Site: brandenburg
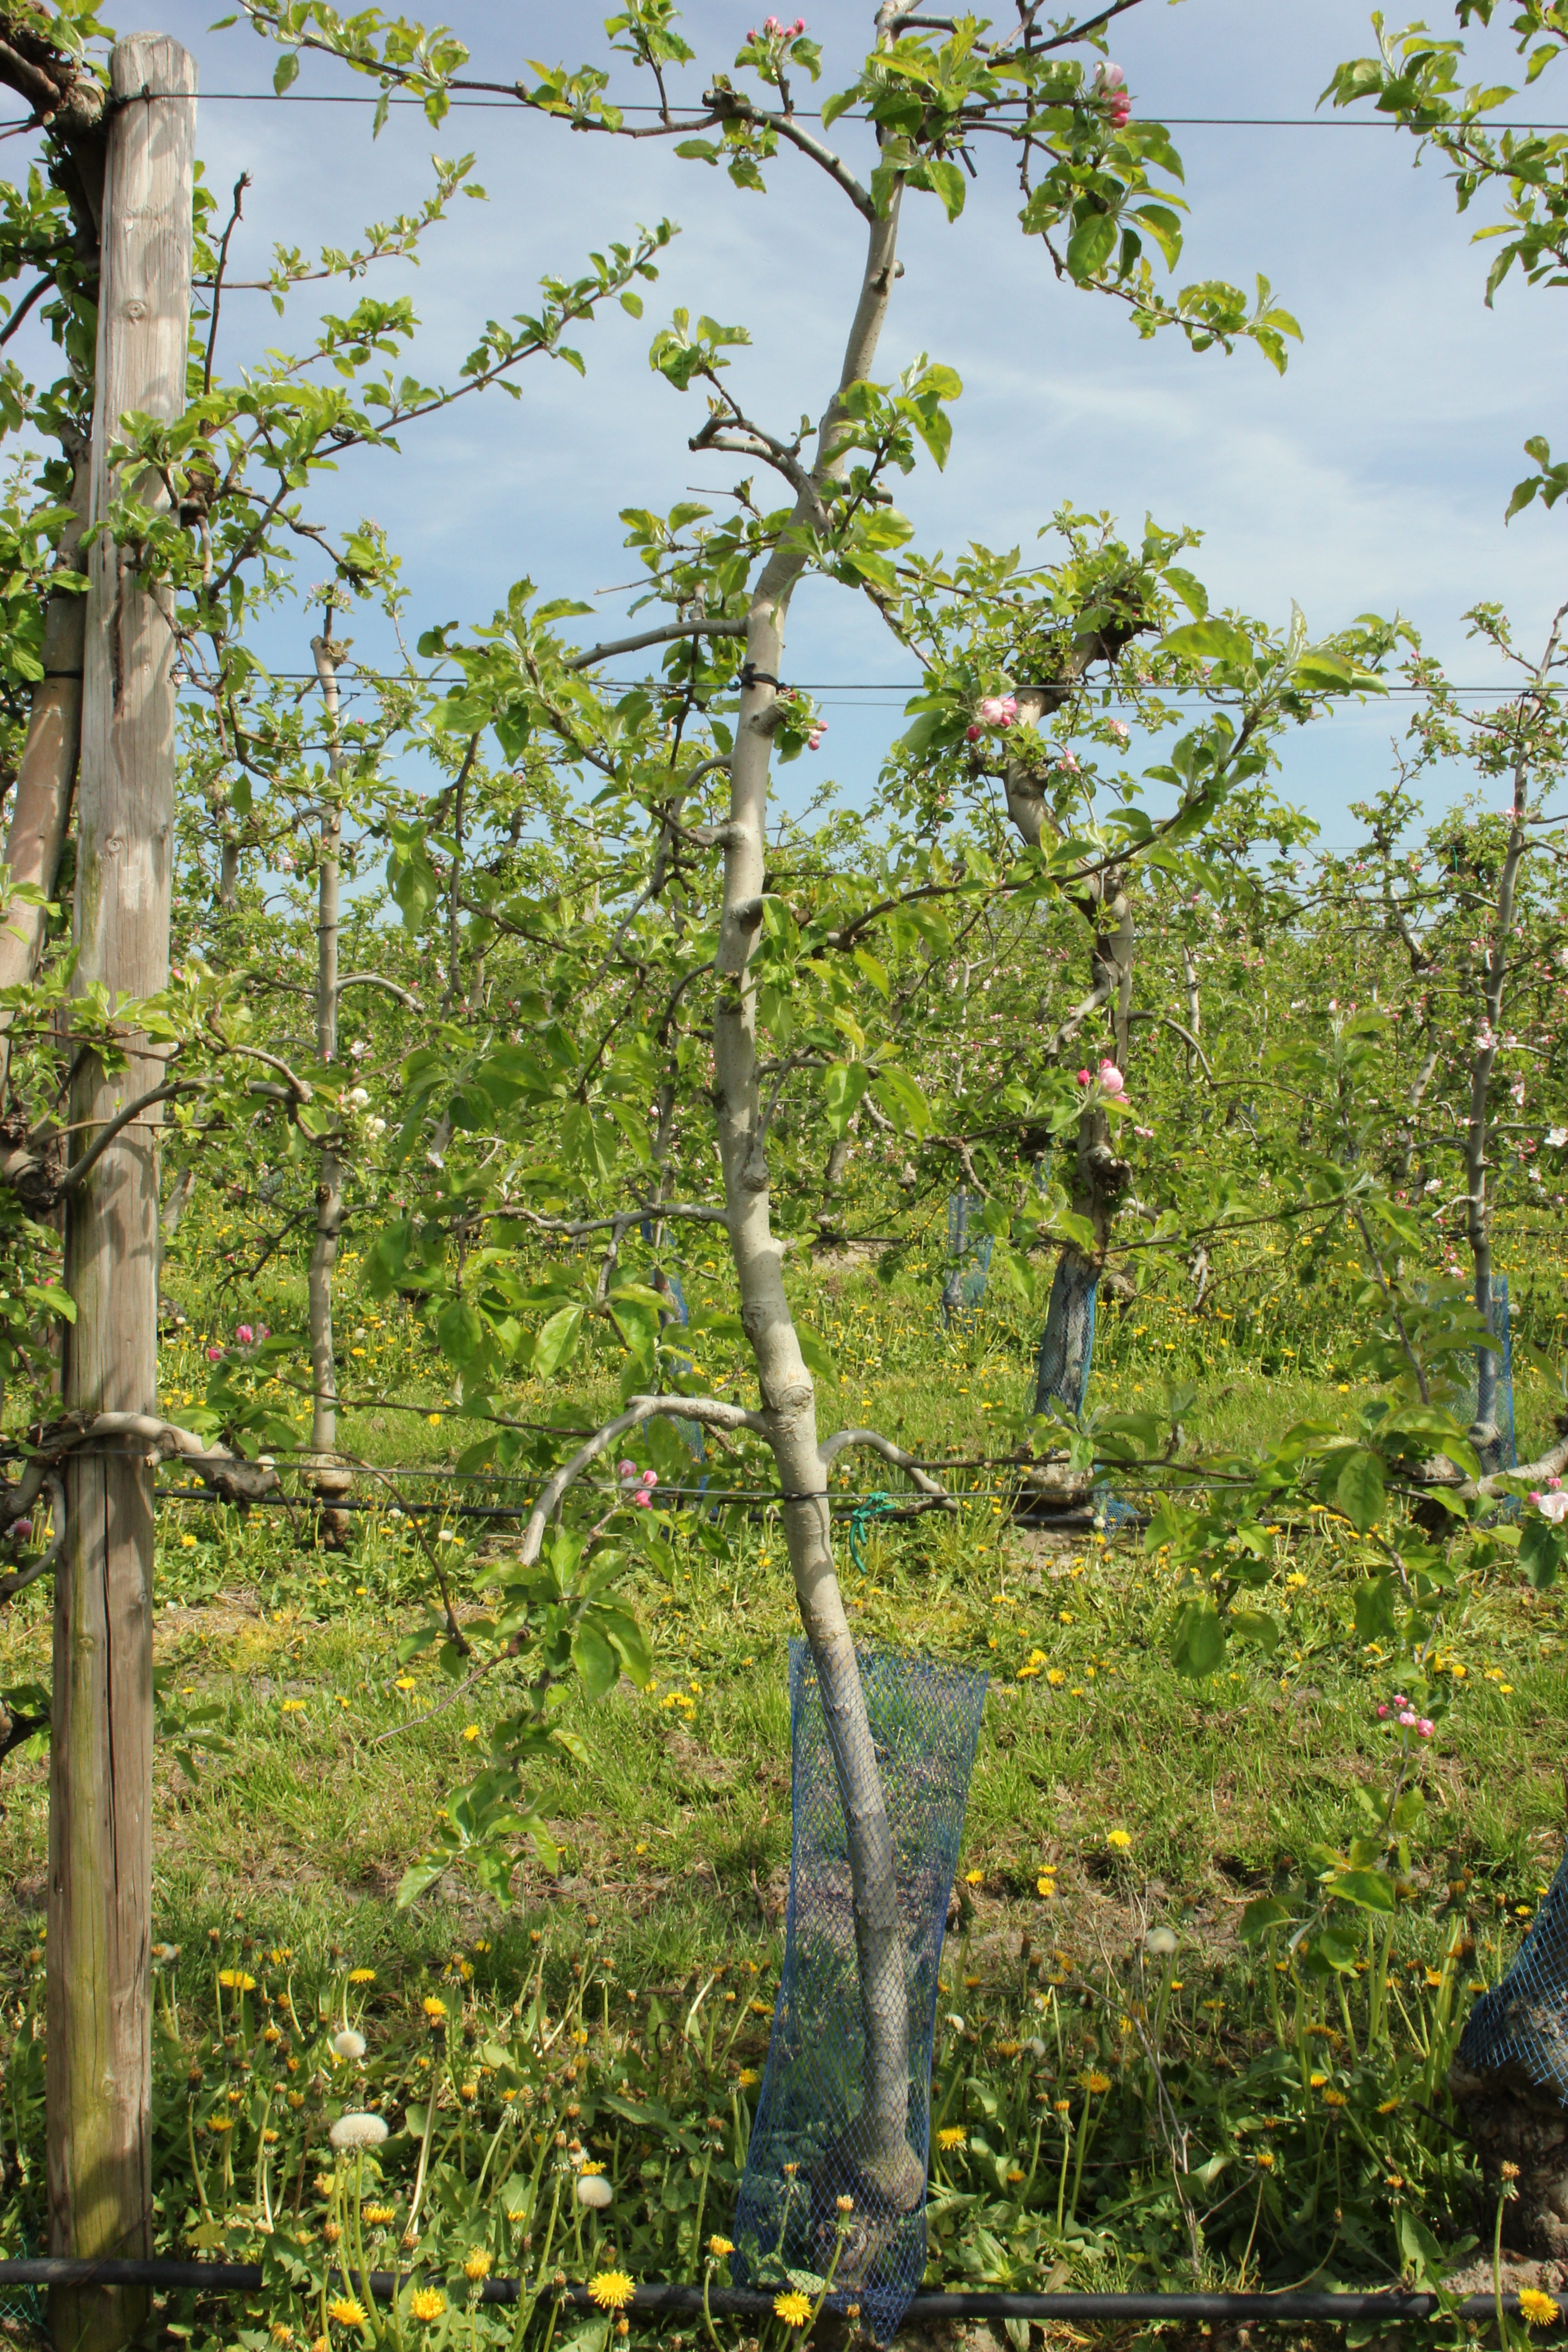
Growth stage (BBCH 60): Flowering